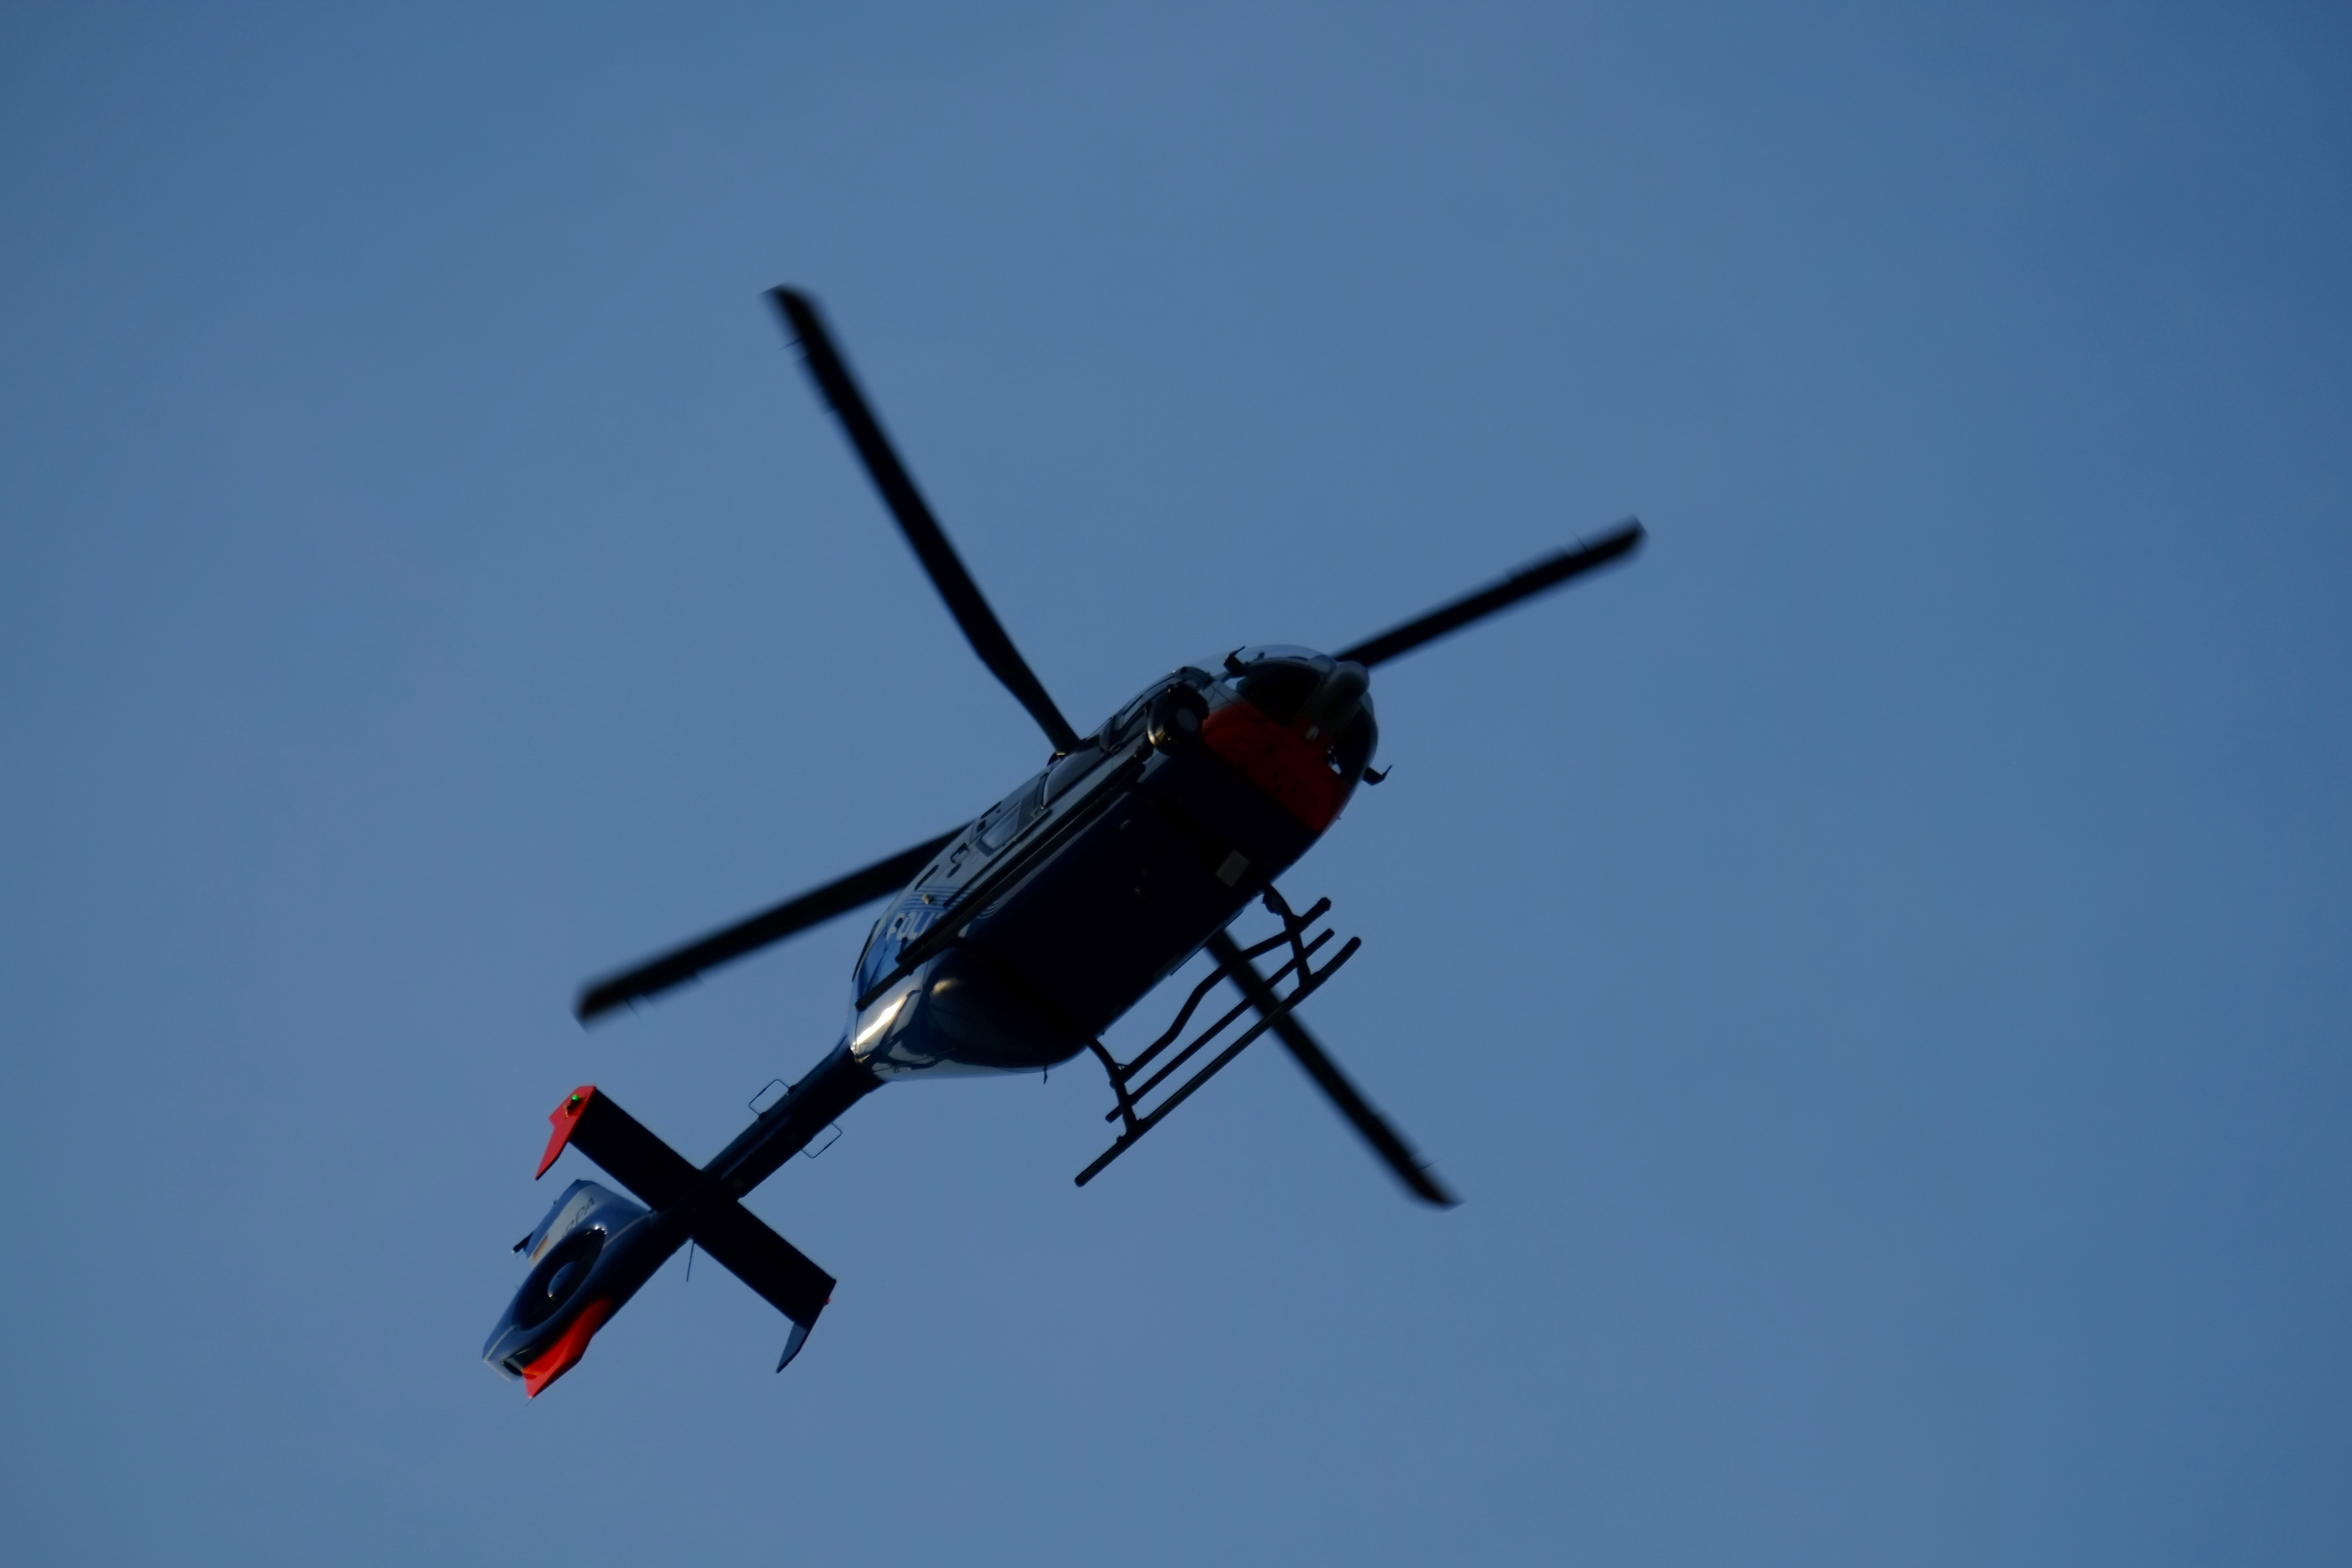
technology, air, fly, aircraft, vehicle, aviation, flight, helicopter, security, police, control, rotor, monitoring, search, forces, rotorcraft, take off, personal protection, air show, air force, aerobatics, rotor blades, flying machine, aerial videography, air monitoring, helicopter rescue, atmosphere of earth, helicopter rotor, military helicopter